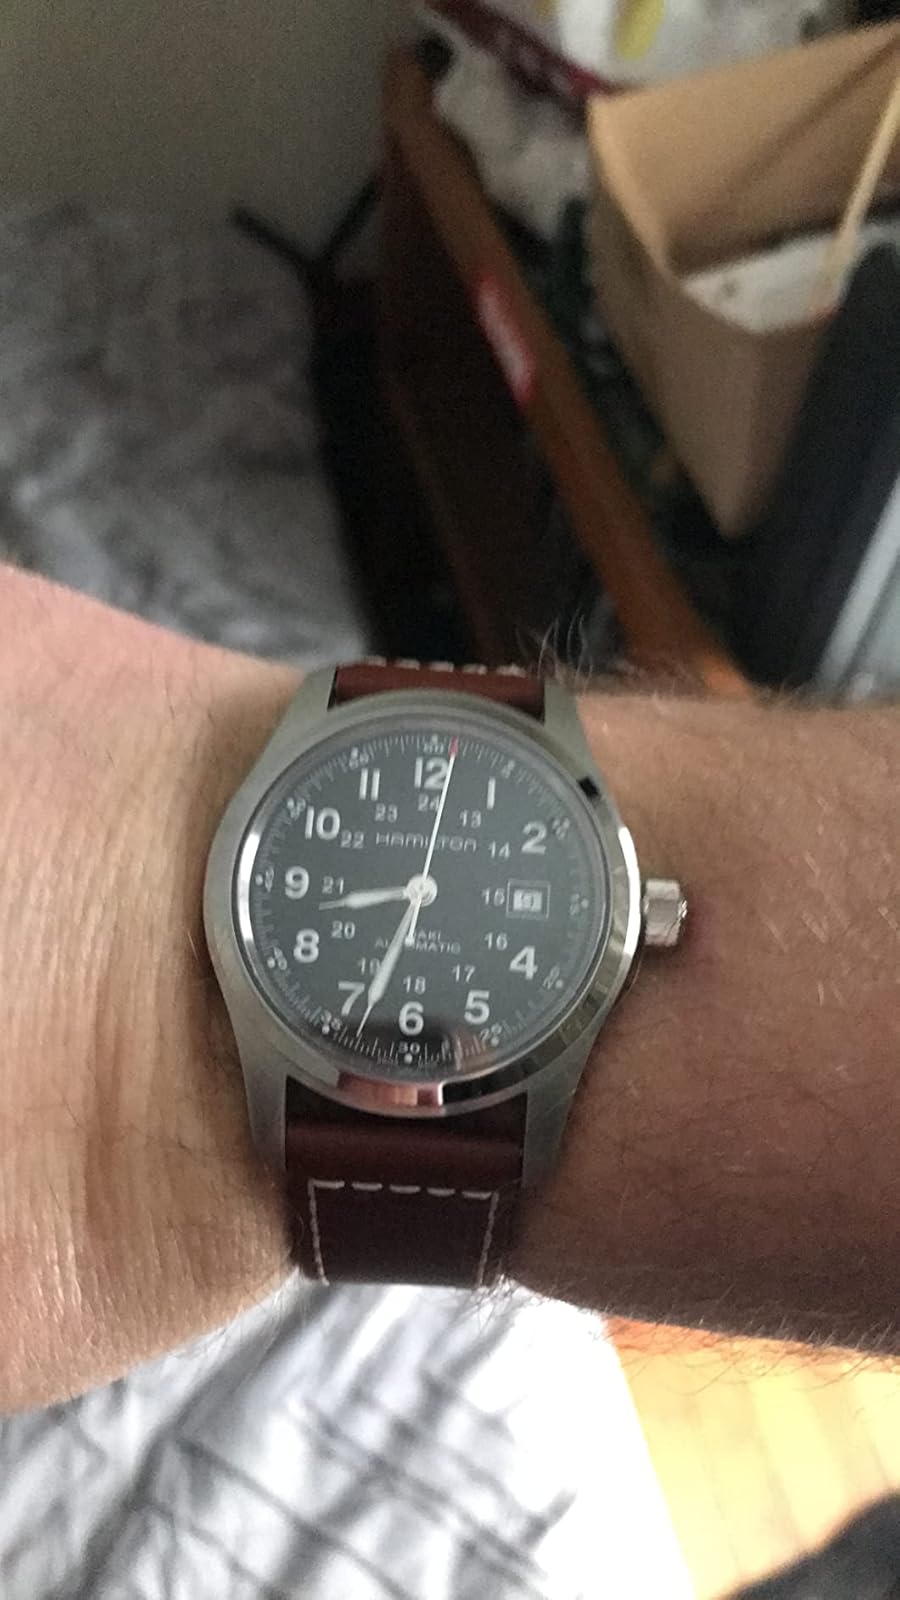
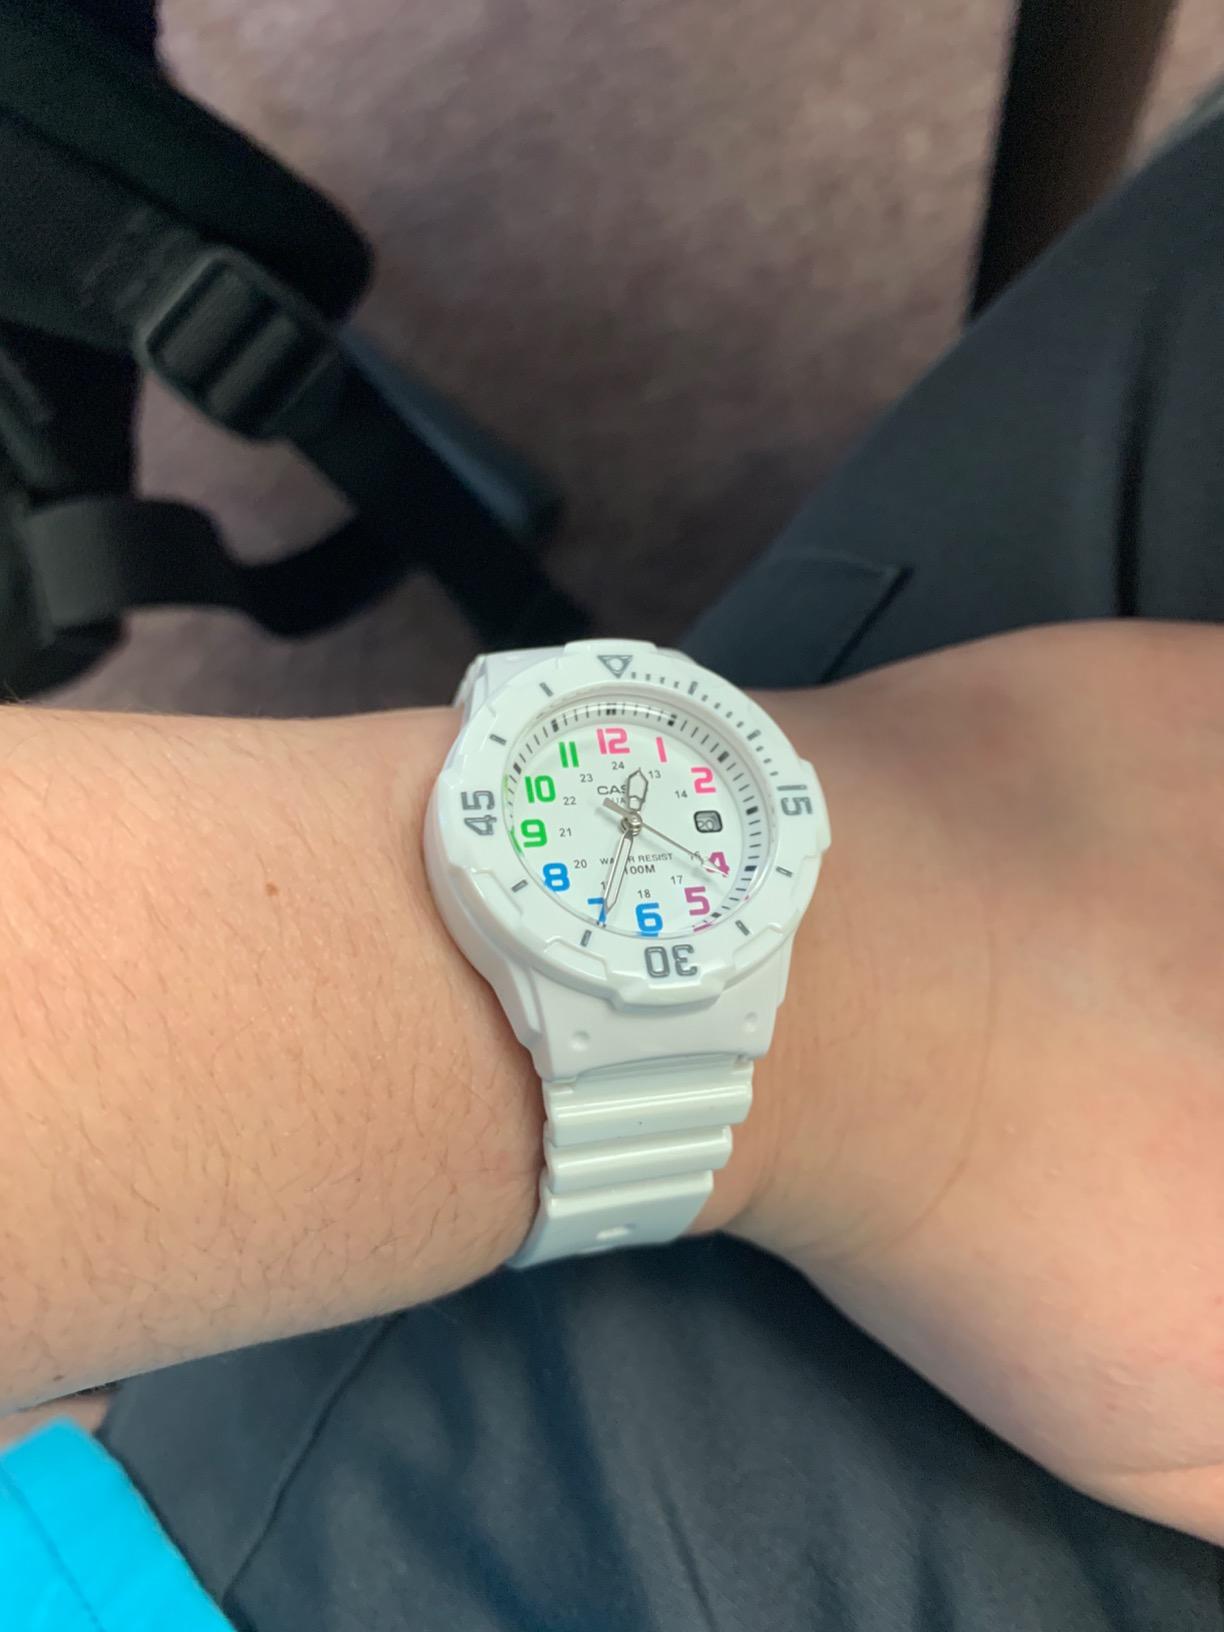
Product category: accessories_watch
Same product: no